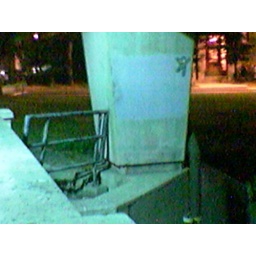
this under the bridge on beacon street heading towards fenway.